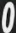
Number: 0